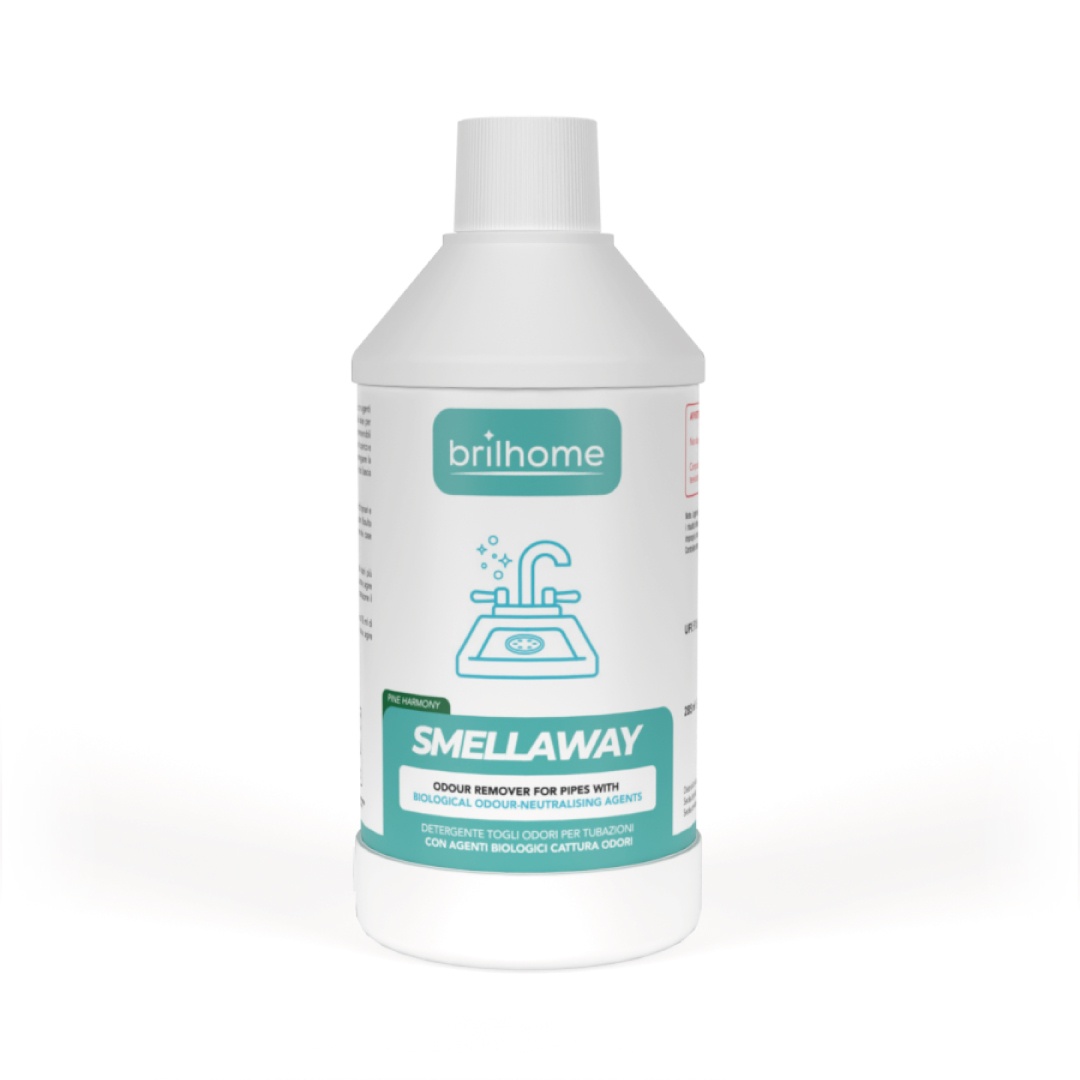
SMELLAWAY - PIPE ODOUR REMOVER - 300 ML
Smellaway is a pipe cleaner specifically formulated with biological agents and anti-odour substances. Used regularly, it is the ideal remedy to eliminate bad odours and residues from all drains and pipes, keeping them always free and clean. Characterised by spores that activate by contact with dirt and consume it, it prevents the formation of annoying blockages without harming plant and animal life. As well as eliminating the root causes of bad odours, the product leaves a pleasant, fresh scent after use. HOW TO USE Shock treatment: to eliminate stubborn odours, pour in half of the product or the entire contents of the bottle. Leave to act for at least 15-30 minutes without running water. If necessary, repeat the operation the next day. Weekly maintenance and prevention treatment: pour approx. 100 ml of product into the affected drains, preferably in the late evening, and leave on overnight for maximum results WARNING Causes severe skin burns and eye damage. Harmful to aquatic life with long lasting effects. Do not breathe dust/fume/gas/mist/vapours/spray. IF IN EYES: Rinse cautiously with water for several minutes. Remove contact lenses, if present and easy to do. Continue rinsing. IF ON SKIN (or hair): Take off immediately all contaminated clothing. Rinse skin with water [or shower]. Wear protective gloves/protective clothing/eye protection/face protection. Immediately call a POISON CENTER or doctor/physician. Wash the hands thoroughly after handling.
Brand: MY LUXURY FRAGRANCES
Category: Hardware > Plumbing > Plumbing Fixture Hardware & Parts > Drain Components > Drain Openers